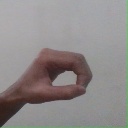
अक्षर: औ